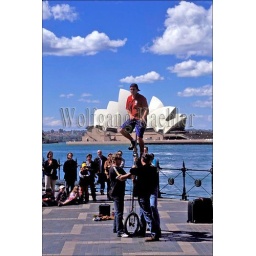
Australia, sydney, sydney cove, opera house in background, street performer